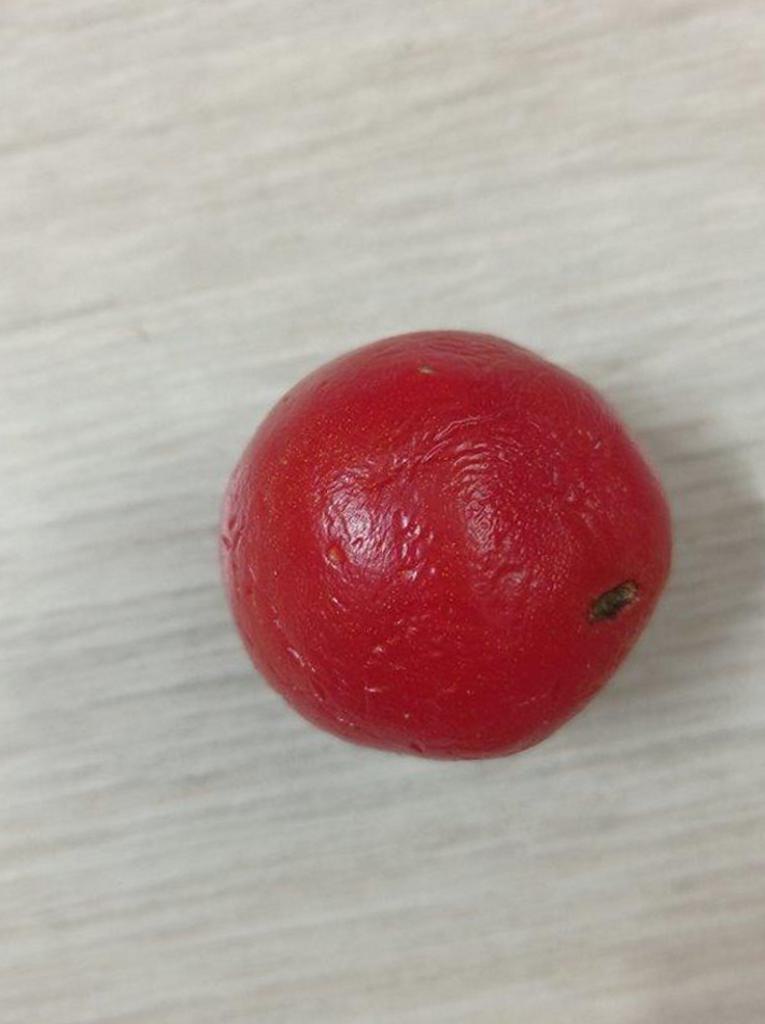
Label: Rotten